Canadian National 1392

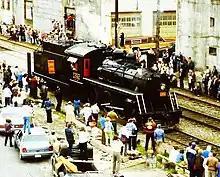
CN 1392 under steam during the Steam Expo '86 event in Vancouver.

The locomotive subsequently became one of the most popular attractions in the association's collection, and it was later joined by CN 4-8-2 "Mountain" type No. 6060. No. 1392 subsequently participated in several special events during its excursion career. During the 1986 World Exposition, No. 1392, along with No. 6060, was sent to Vancouver, British Columbia, to take part in the Steam Expo '86 event, where a plethora of other steam locomotives also participated. Both locomotives returned to Edmonton, once the exposition was over. In 1993, the APRA, which by then changed its name to the Alberta Railway Museum (ARM), celebrated the 25th anniversary of its founding, and No. 1392 participated in the event. The locomotive also participated in the 35th anniversary in 2003.